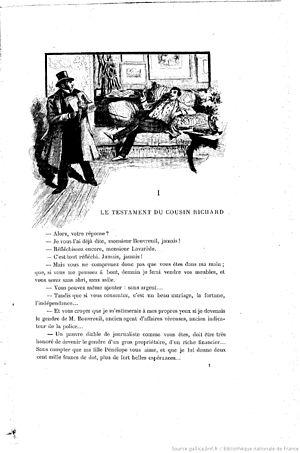
Première page du premier chapitre du roman de Paul d'Ivoi ""Les Cinq Sous de Lavarède"" dans l'édition originale parue en 1894. La page est illustrée d'une gravure d'un dessin de Lucien Métivet."
Les Cinq Sous de Lavarède est un roman d'aventure français coécrit par Paul d'Ivoi et Henri Chabrillat et paru en 1894. Le roman fut le premier à faire largement connaître Paul d'Ivoi. Il est aussi le premier roman d'une série d'aventures intitulée Voyages excentriques, dans la lignée des Voyages extraordinaires de Jules Verne qui paraissent à la même période.